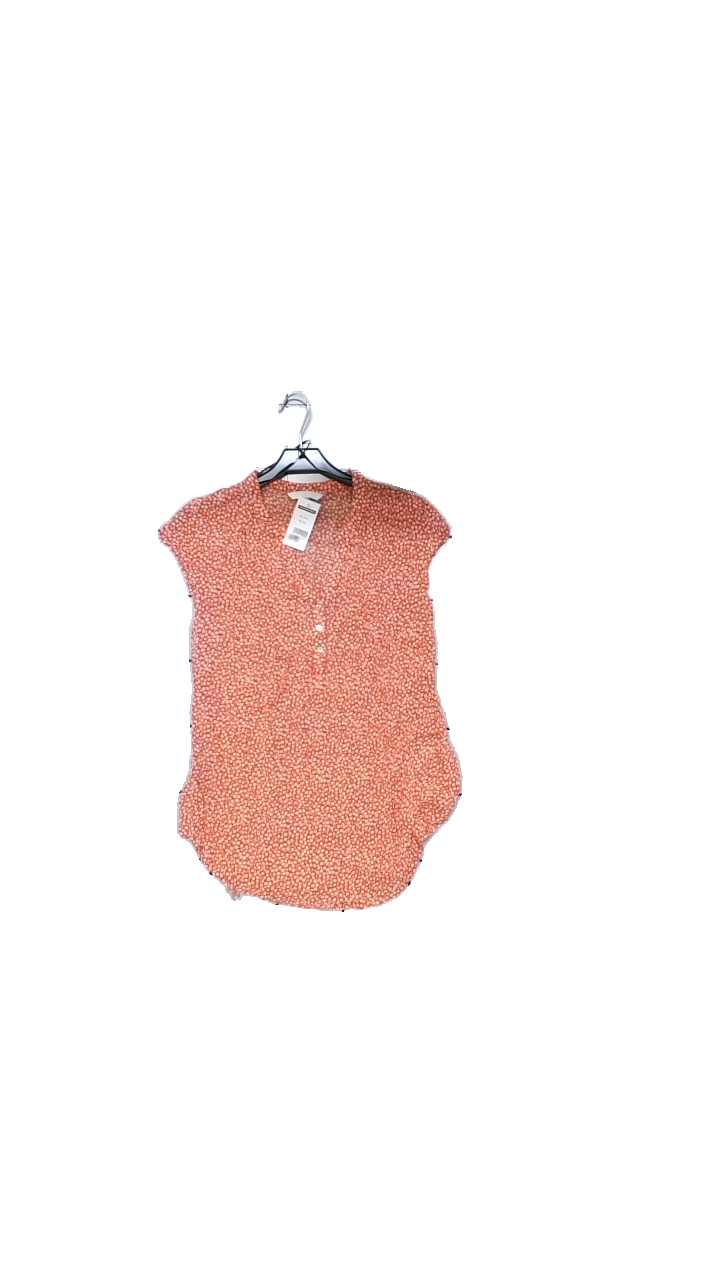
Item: Blouse (Ladies)
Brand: H&m
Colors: Multicolor, Red, White
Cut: Loose, Oversize
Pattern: Floral print
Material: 100% viscose
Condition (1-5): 5
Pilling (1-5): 5
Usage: Reuse
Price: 50-100